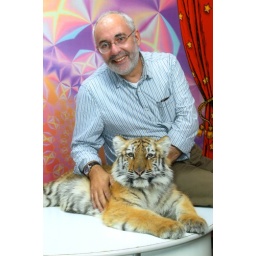
Dave stroking a tiger cub at the interval in the Moscow State Circus.